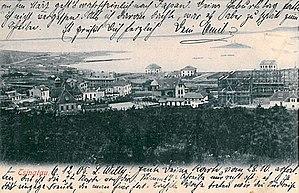
L'empire colonial allemand fut fondé après l'unification de la nation allemande en 1871 et la naissance de l'Empire allemand. Il cessa d'exister après la Première Guerre mondiale.
Le SMS Iltis est une canonnière célèbre de la marine impériale allemande qui fut mise à l'eau le 4 août 1898 et servit en Extrême-Orient.
Une proposition de fusion est en cours entre Siège de Tsingtao et Prise de Ts'ing-tao.